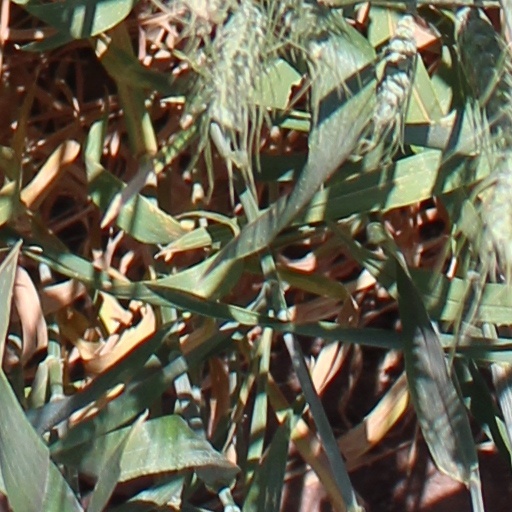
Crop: wheat